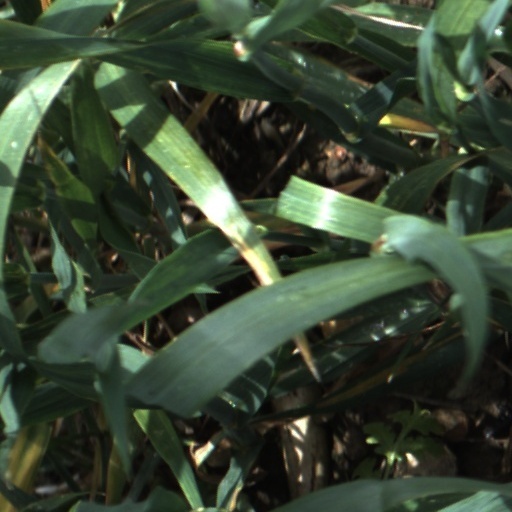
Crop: wheat